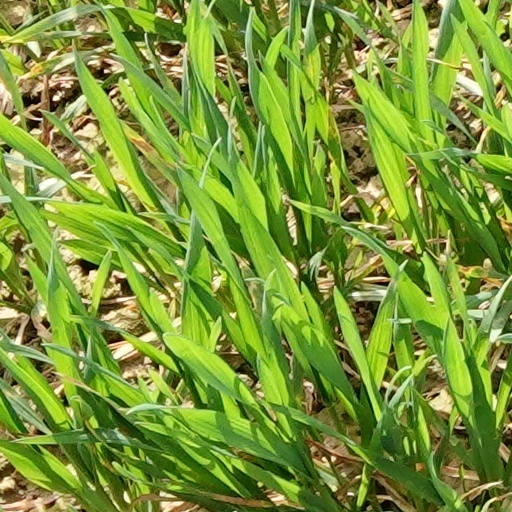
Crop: wheat